Transportation in Greater Los Angeles

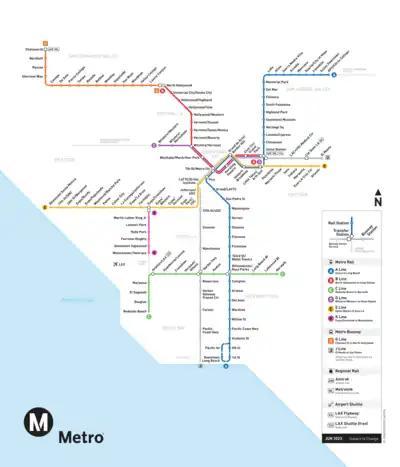
Map of the Metro Rail and Metro Busway system

The Los Angeles Metro Rail is a light rail and rapid transit system that serves primarily Los Angeles and its surrounding cities. There are several routes associated to this system, which follows: